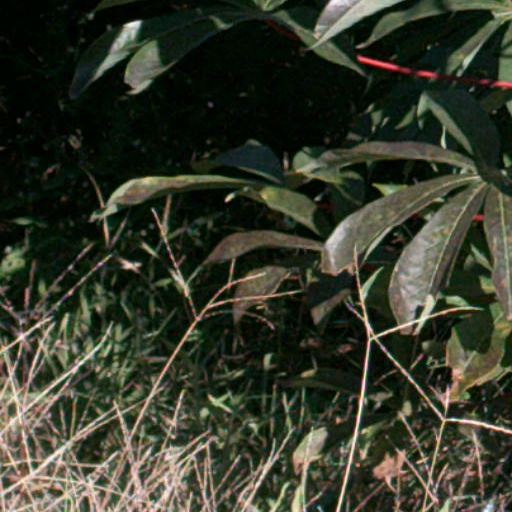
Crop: cassava